List of Clube Atlético Mineiro seasons

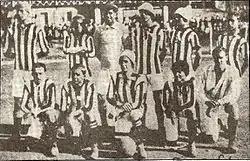
The Atlético Mineiro team that won the inaugural Campeonato Mineiro in 1915

Clube Atlético Mineiro is a Brazilian football club based in Belo Horizonte, Minas Gerais, Brazil. The club was formed in 1908 as "Athletico Mineiro Foot Ball Club", and changed its name to the current one in 1913. Atlético Mineiro played its first competitive match on 15 July 1915, when it entered the inaugural Campeonato Mineiro, the state league of Minas Gerais.